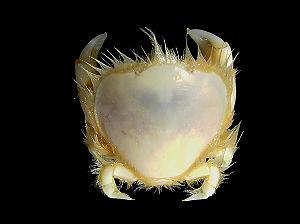
Les Thiidae sont une famille de crabes. Elle comporte trois espèces dans deux genres.
Les Brachyura sont des crustacés décapodes dotés d'une carapace plutôt plate, et d'un abdomen court et large placé sous le thorax. On distingue les Brachyura, les vrais crabes, des Anomura qui comprend plusieurs autres crustacés qui sont également appelés crabes
Thia scutellata est une espèce de crabe, la seule du genre Thia.